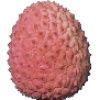
Label: Lychee 1